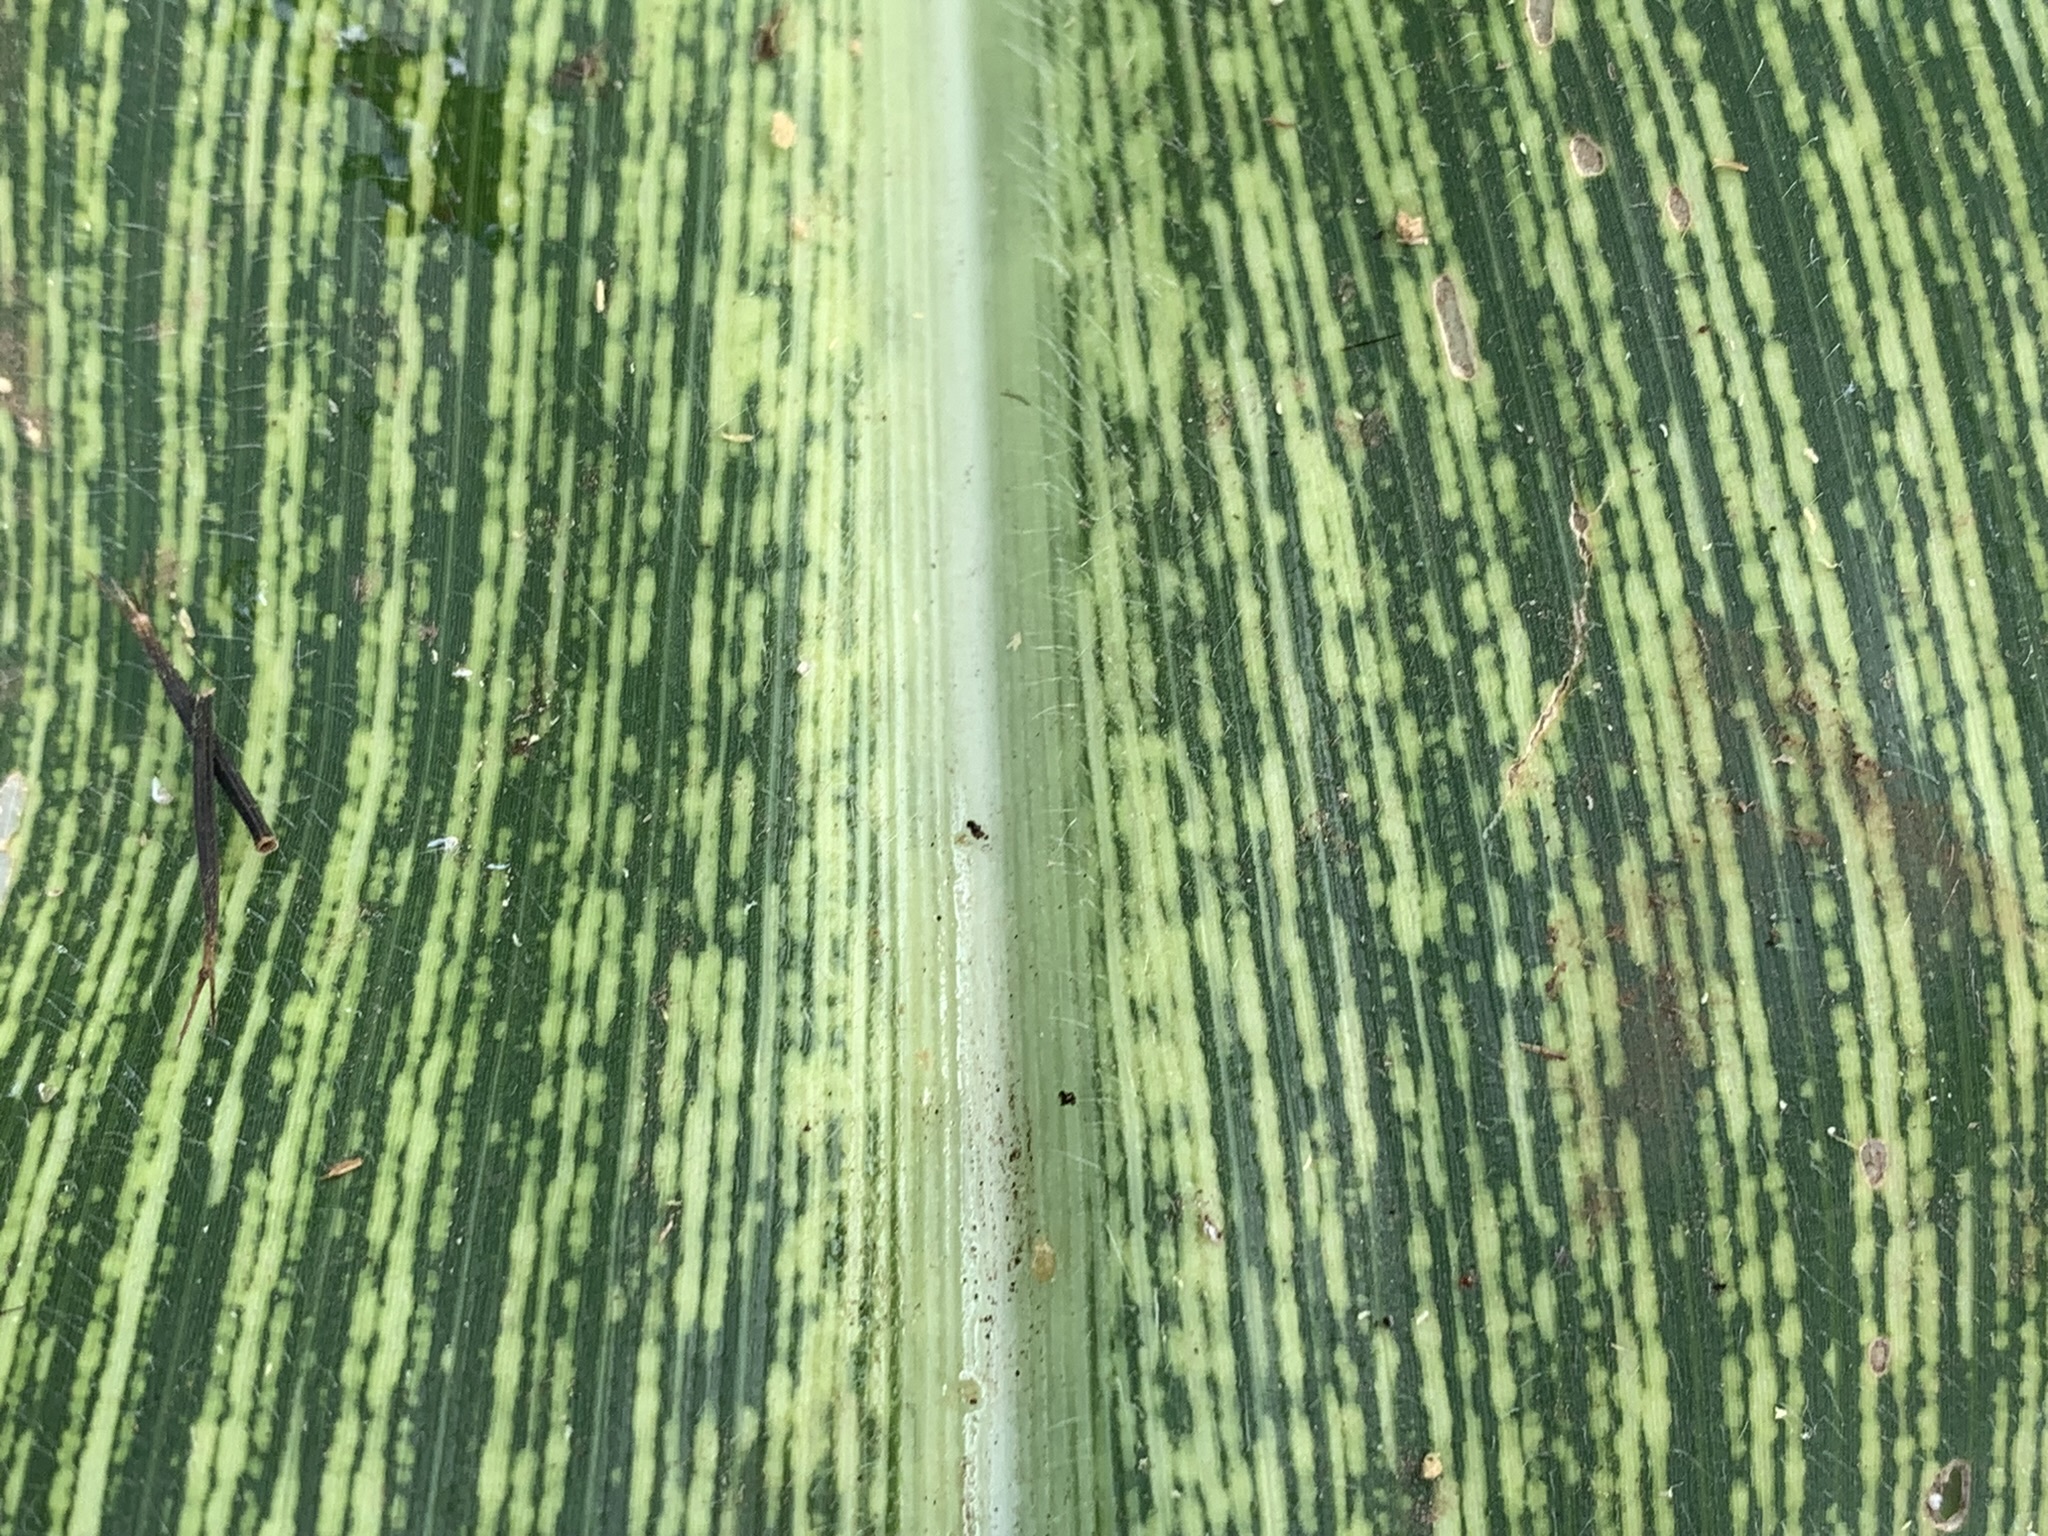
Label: MSV